Upper House, Melbourne

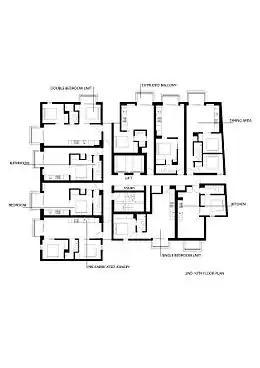
Plan of the Podium floor units

The design for the pattern face of the building originated from steel metal square loops and this is shown through the fabricated steel box balconies making up the façade, appearing to be an extension of the metal loops. In order to keep a similar building skyline of surrounding structures, the Podium apartment consists of 10 storeys, the Cloud was an addition but was designed to appear not to disturb the distinct building skyline.